O. Mustad & Son

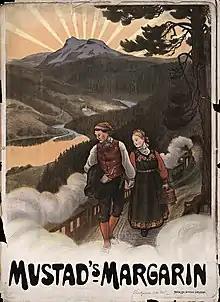

A key to the company's success was the efforts made by Mathias Topp, a carpenter turned inventor who designed and created a machine to create hooks automatically and quickly. His first successful machine produced hooks efficiently and quicker than ever before. Feeding wire into the machine led to a cut, bent, barbed, and pointed hook. Knowing the importance of this invention to the company, Topp and the Mustad family worked to keep the secret by, instead of ordering a patent, restricting workers from getting near the machines and signing non-disclosure agreements. By refining and industrializing the manual production of fish hooks in 1877, the company managed to become a global market leader in just a few years.